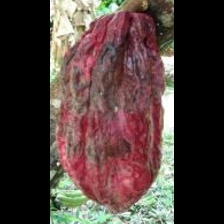
Label: phytophthora